Number of the beast

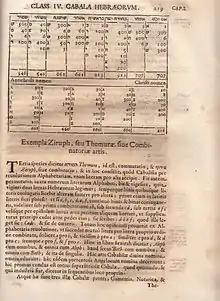
Gematria by Athanasius Kircher, calculating various "names of the beast" ("Lageinos", "Teitan", "Lampetis", "Antemos") that sum to 666, and summing Jesus' name to 888

There is a broad consensus in contemporary scholarship that the number of the beast refers to the Roman Emperor Nero.